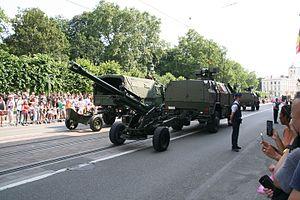
Fête nationale belge à Bruxelles le 21 juillet 2016 - Armée belge (Défense)